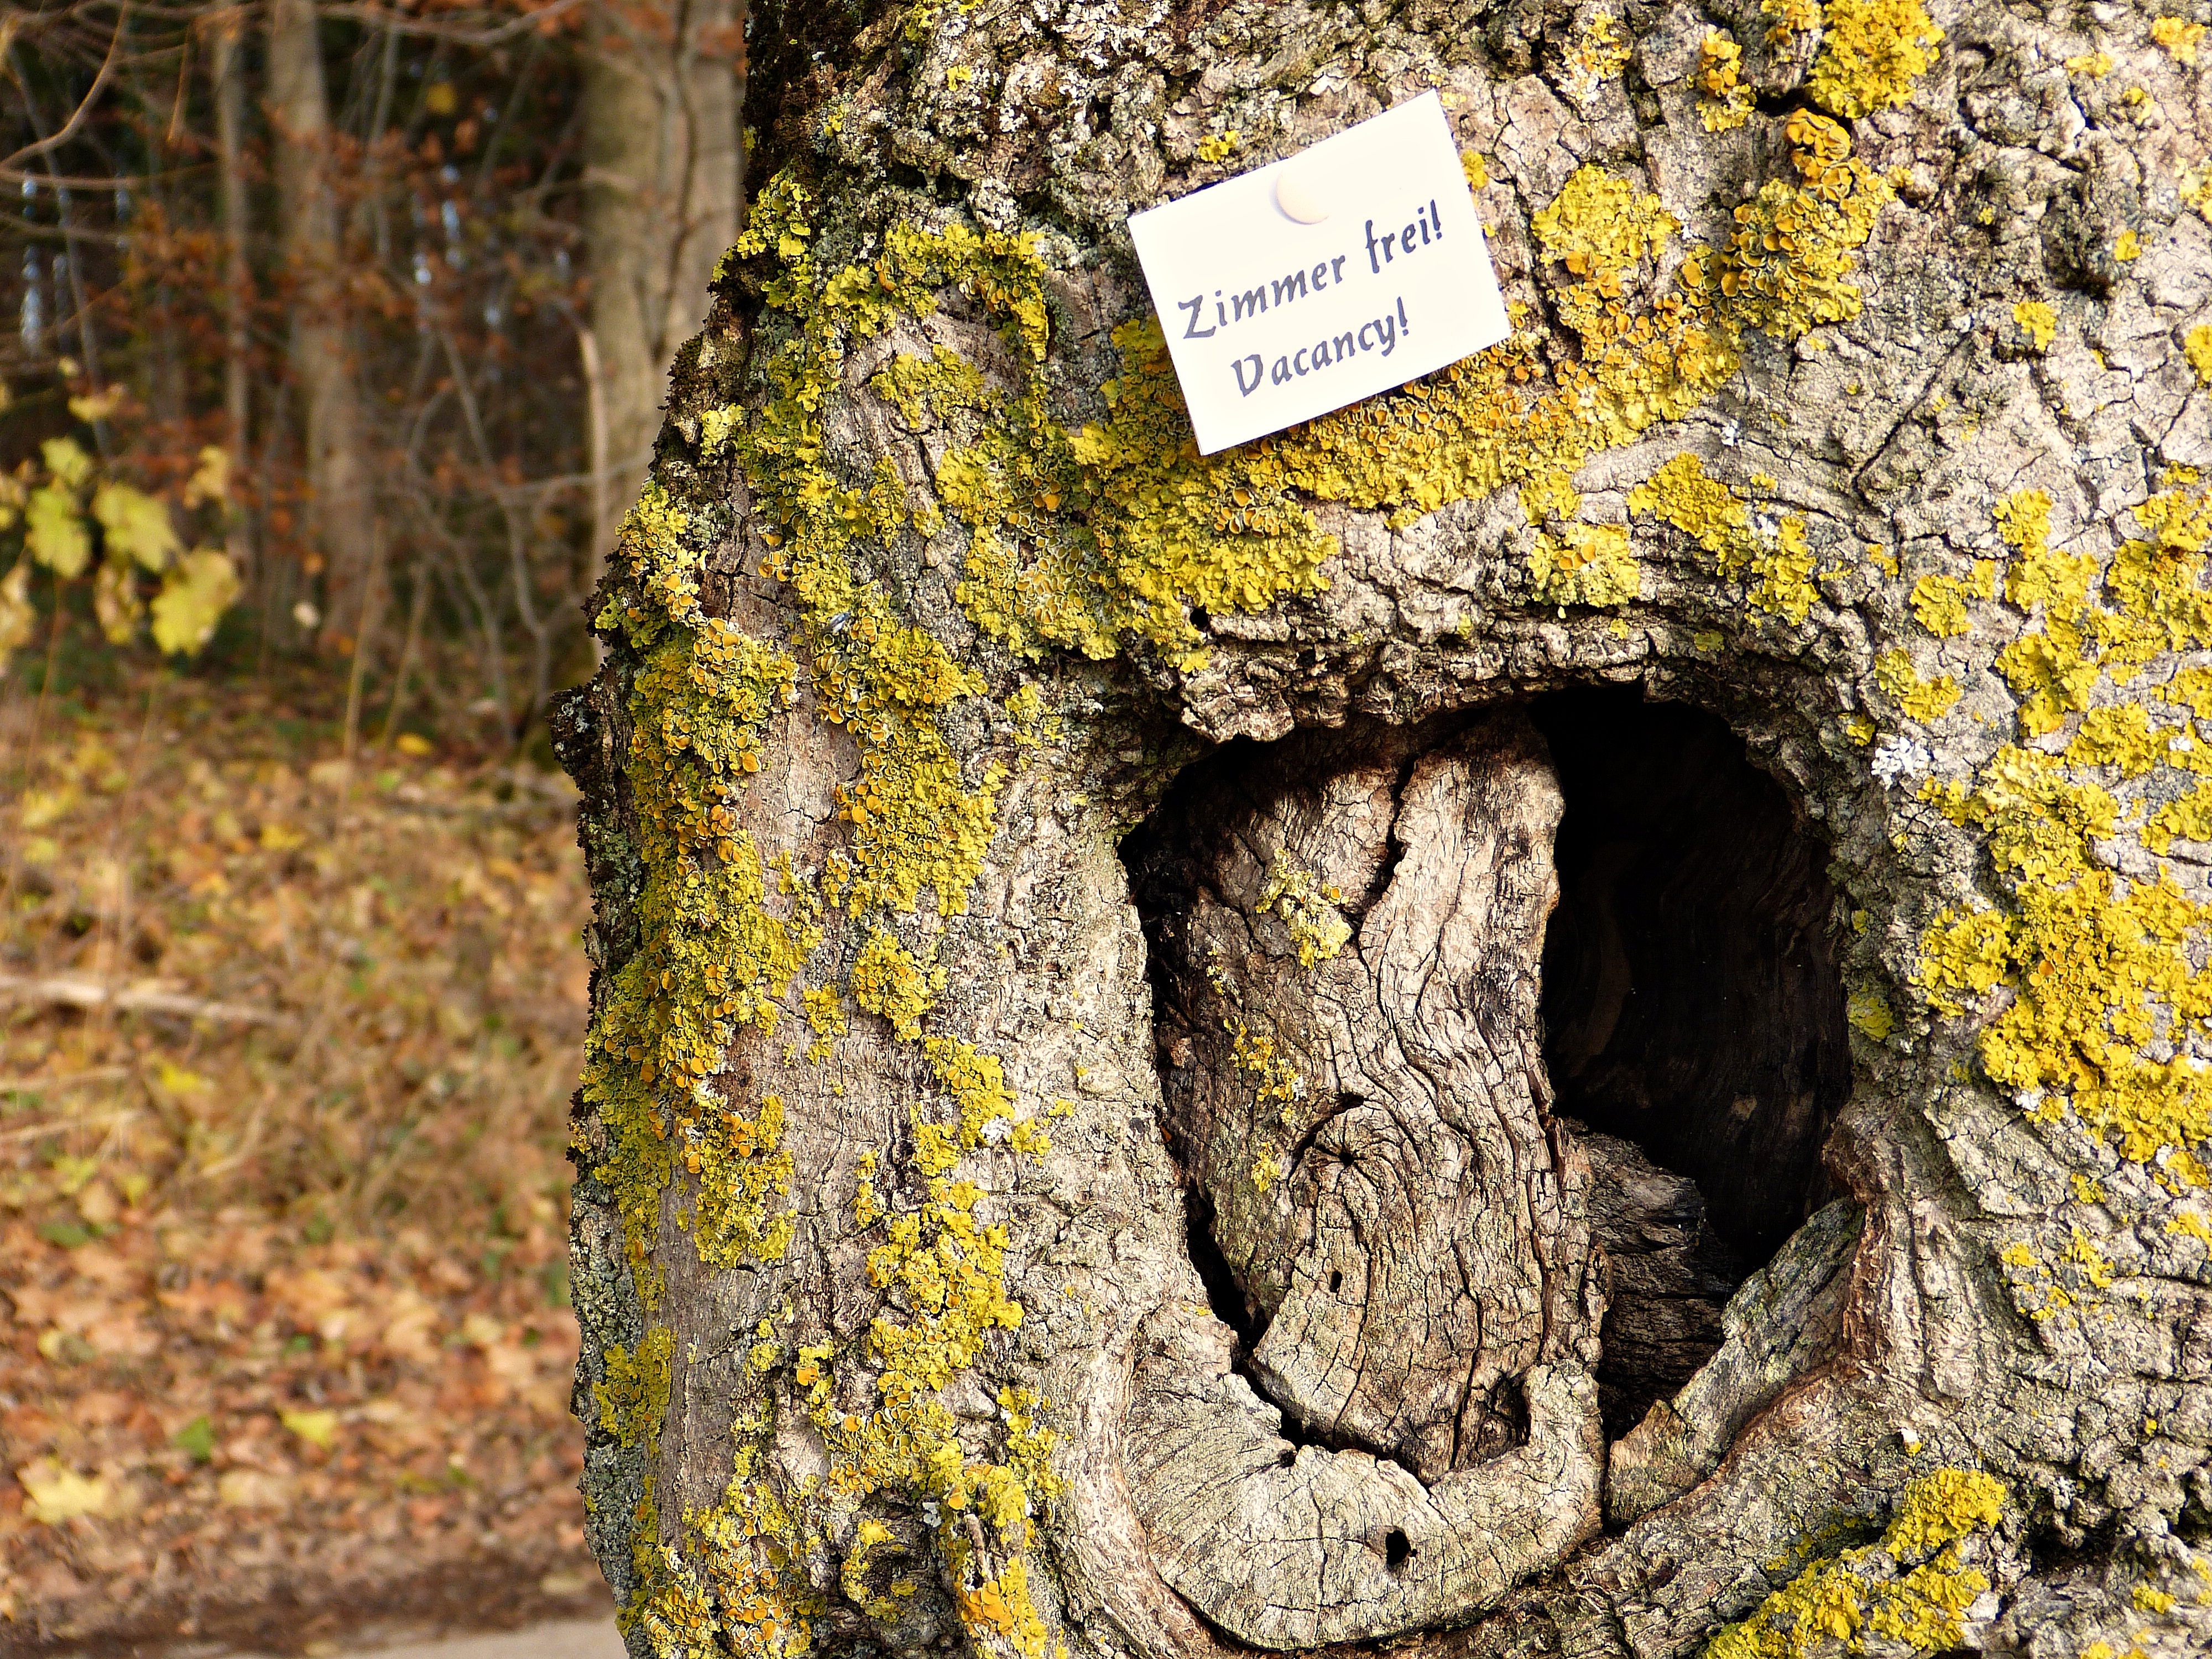
tree, nature, forest, rock, plant, wood, leaf, flower, trunk, home, live, green, autumn, room, yellow, apartment, season, family, free, children, hotel, nest, accommodation, generations, deposit, real estate, hollow, shared apartment, real estate agents, woody plant, apartment search, more generation house, room search, flown